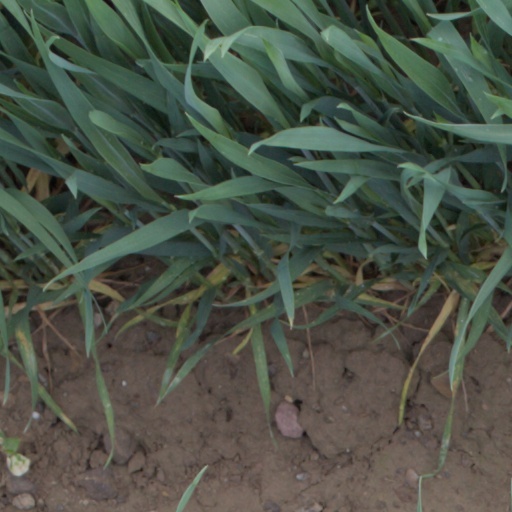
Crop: wheat